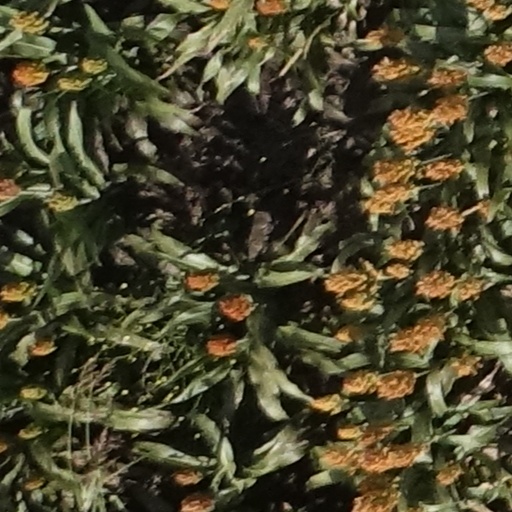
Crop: sorghum